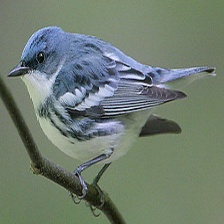
Species: CERULEAN WARBLER
Scientific name: SETOPHAGA CERULEA